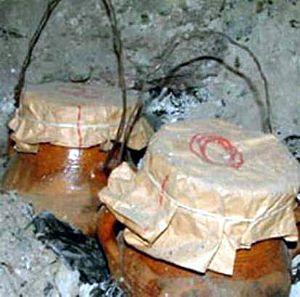
Tangia Marrakchia (de Marrakech)
La tangia, tanjia ou tanjiat, est un plat traditionnel de la cuisine marocaine originaire de la ville de Marrakech. Ce plat est surtout préparé par les hommes.